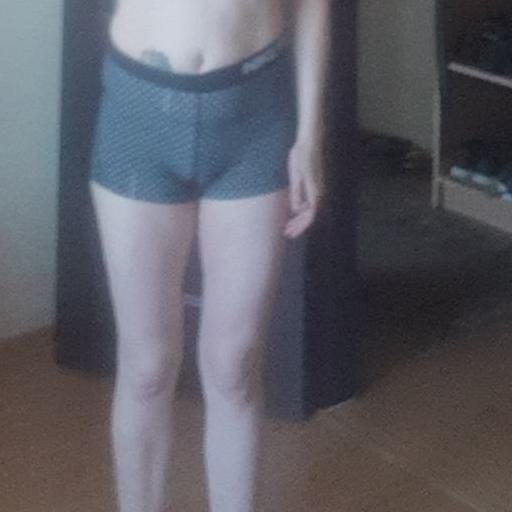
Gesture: no_gesture